Nate Saint

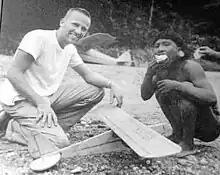

Nathanael Saint (30 August 19238 January 1956) was an evangelical Christian missionary pilot who, along with four others, was killed in Ecuador while attempting to evangelize the Huaorani people through efforts known as Operation Auca.